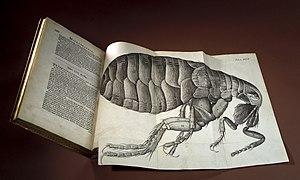
Les puces forment l'ordre des siphonaptères, anciennement dénommés aphaniptères. Ce sont des insectes ptérygotes holométaboles, caractérisés entre autres par leurs pièces buccales conformées en un appareil piqueur-suceur. Elles sont ectoparasites : les puces actuelles infestent les mammifères et quelques oiseaux, et vivent du sang de leurs porteurs. Comme elles passent facilement d'un animal à l'autre, elles peuvent véhiculer diverses maladies animales, humaines ou zoonotiques. Elles sont aussi une source possible d'allergies.